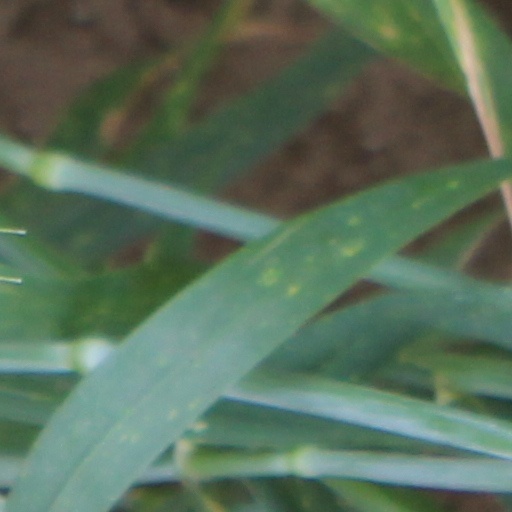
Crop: wheat